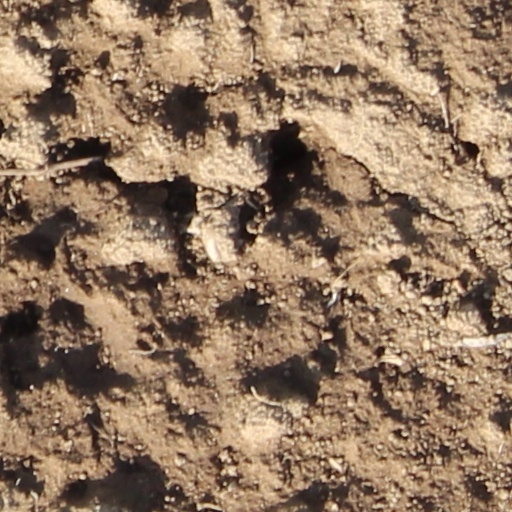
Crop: wheat